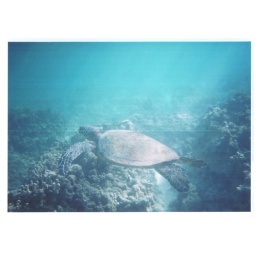
green sea turtle - snorkeling in kauai, underwater camera